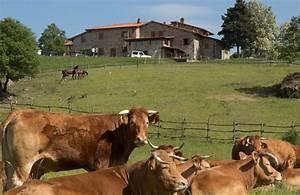
cow